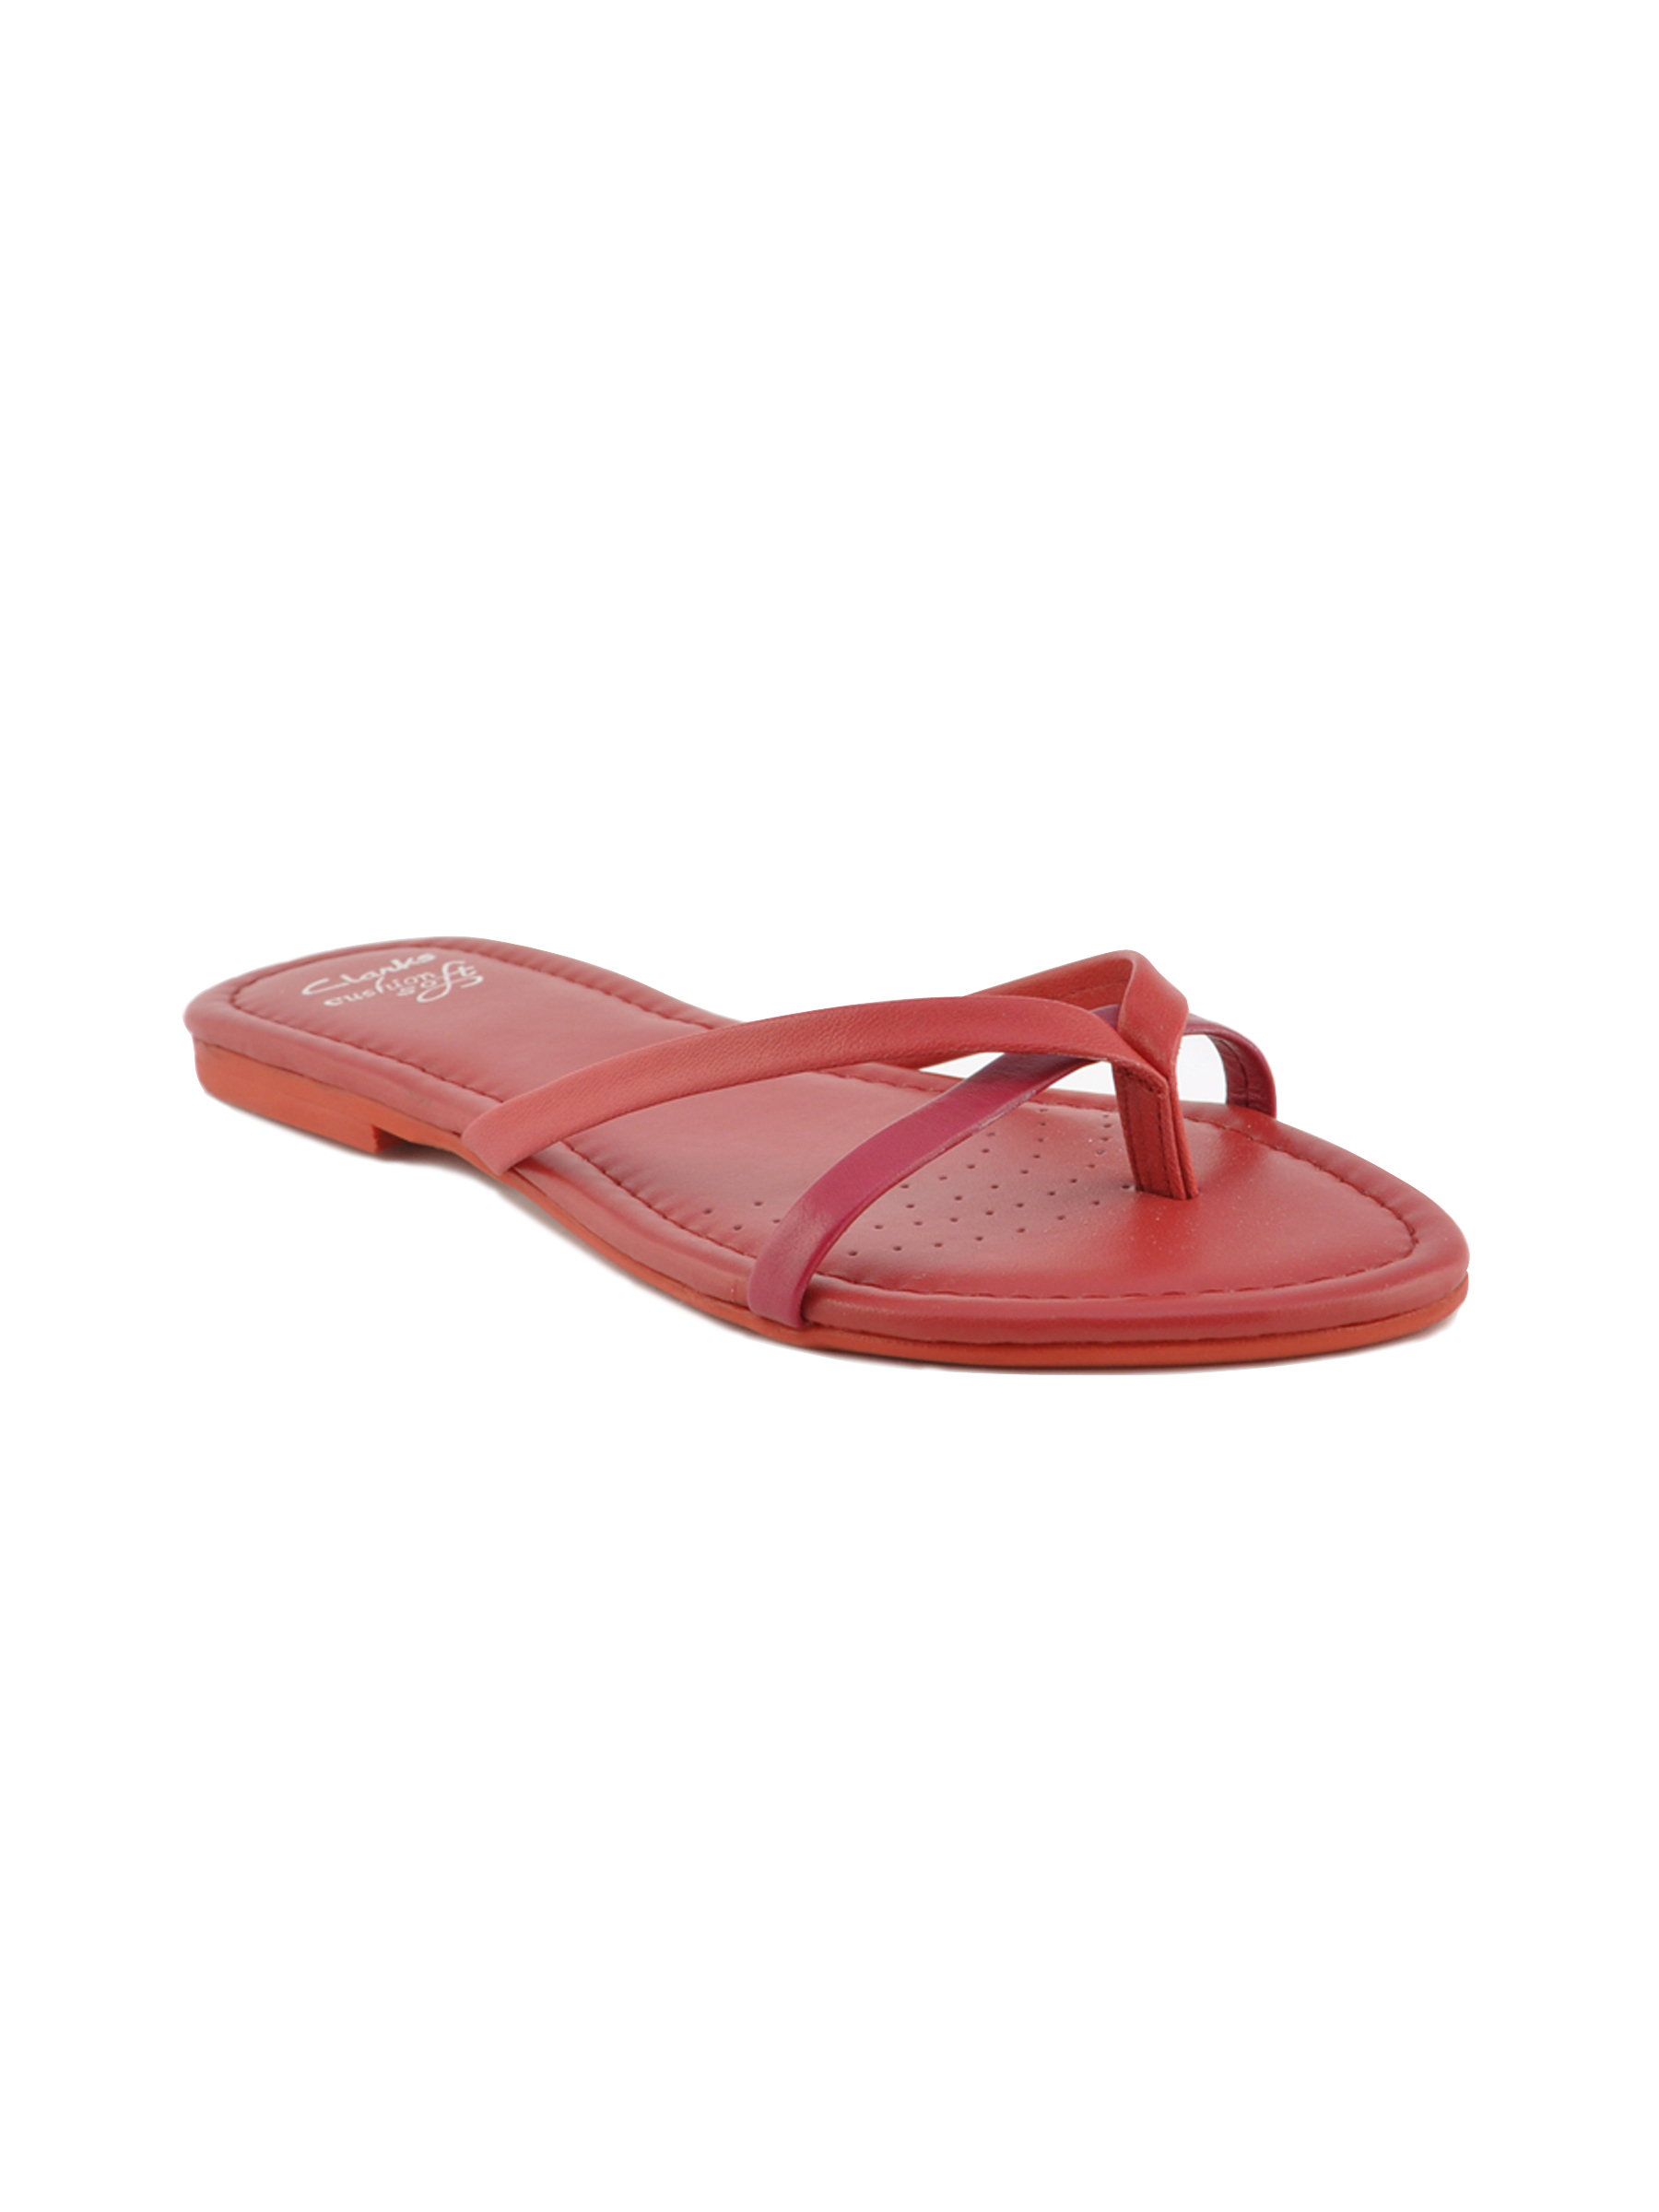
Clarks Women Silvi Spice Raspberry Leather Red Flats
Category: Footwear / Shoes / Flats
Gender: Women
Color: Red
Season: Winter 2013
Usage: Casual